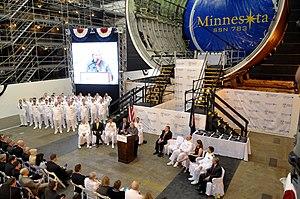
L’USS Minnesota (SSN-783) est un sous-marin nucléaire d'attaque de classe Virginia de l’US Navy. Il est en service depuis septembre 2013.